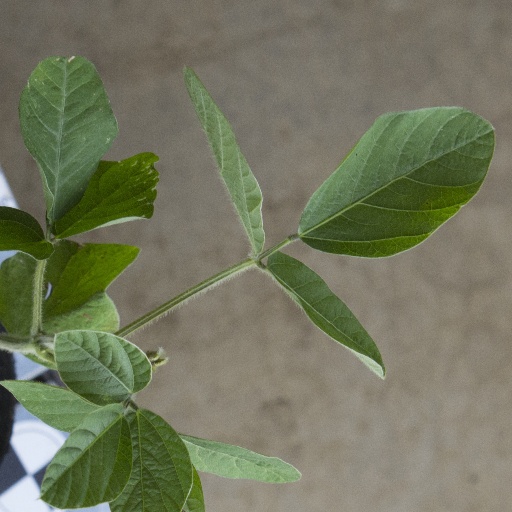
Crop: soybean